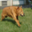
Label: dog